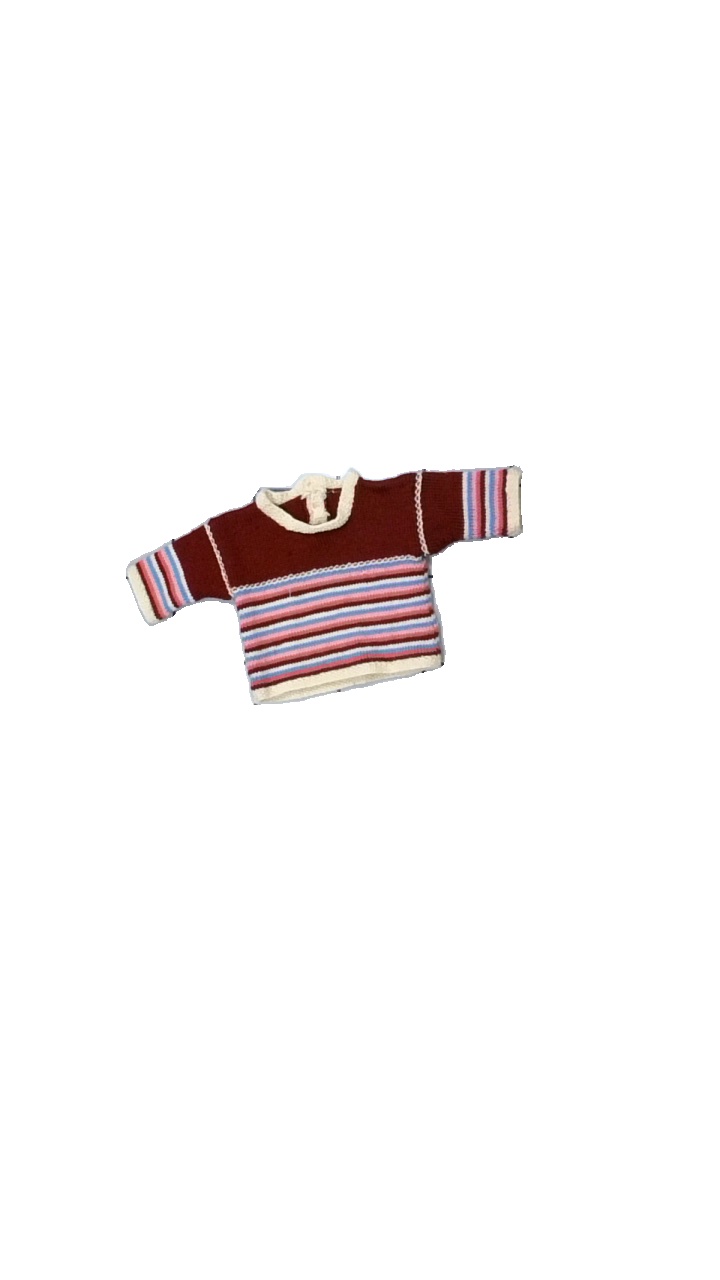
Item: Sweater (Children)
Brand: Missing
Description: randig stickad tröja
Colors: Pink, Red, White, Multicolor
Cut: Regular
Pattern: Striped
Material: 100% wool
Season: All
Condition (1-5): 5
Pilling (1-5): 5
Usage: Reuse
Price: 50-100